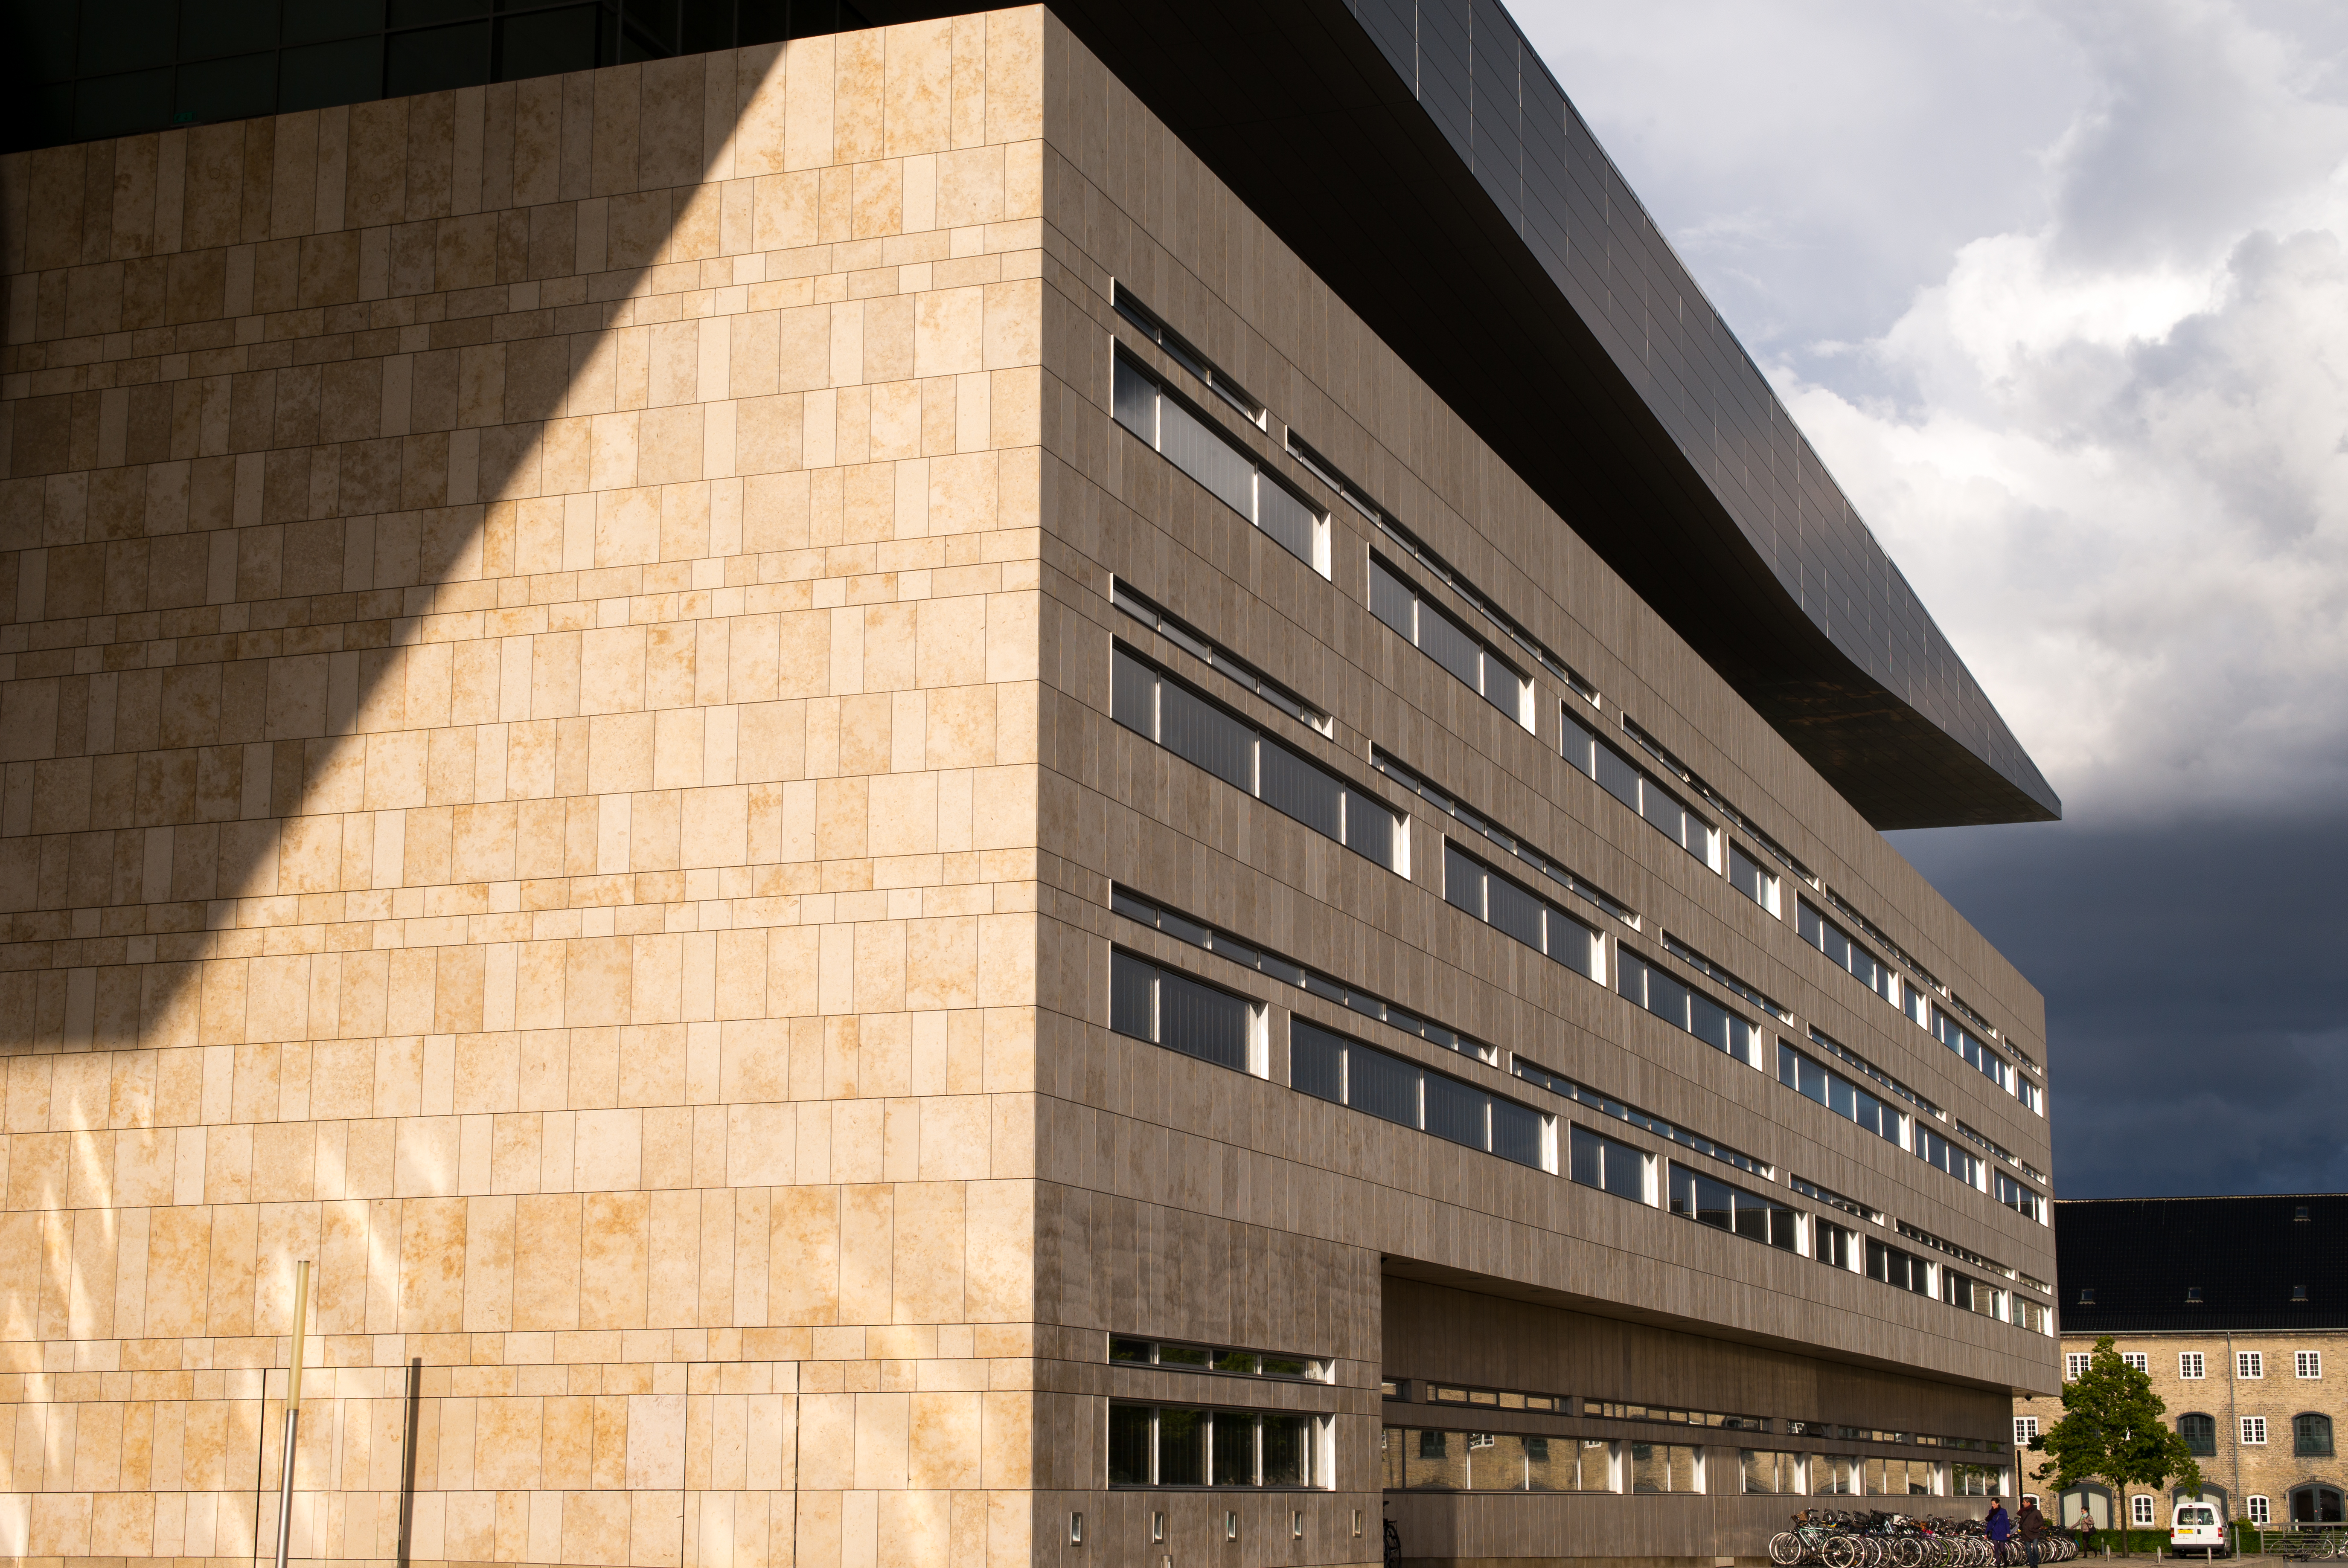
light, architecture, structure, sky, sun, house, roof, building, skyscraper, wall, travel, dark, europe, opera, shadow, landmark, facade, contrast, professional, modern, tower block, m, windows, denmark, copenhagen, 50, leica, 240, summilux, operaen, headquarters, brutalist architecture